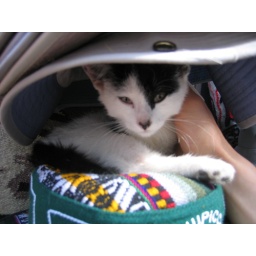
kitten hanging out in the hats at market